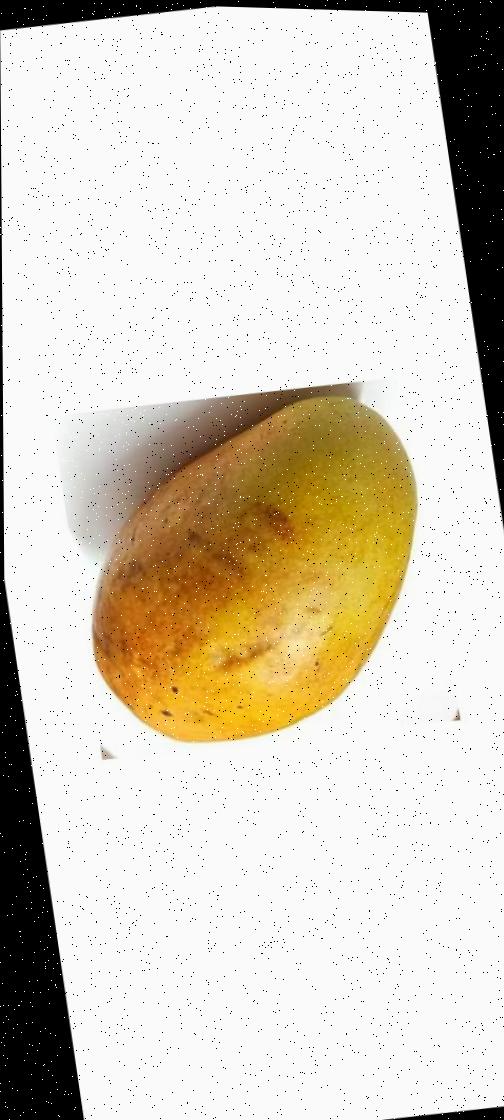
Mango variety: Bari-11